European immigration to the Americas

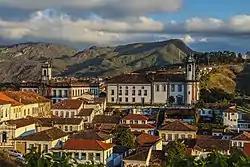
In the 18th century, Ouro Preto, then Vila Rica, became one of the largest cities in the Americas. Portuguese emigration to Brazil was so intense that the Portuguese government limited emigration in 1720 to avoid the depopulation of Portugal.

Between 1492 and 1640, approximately 446,000 Europeans immigrated to the Americas. At that stage, immigration was dominated by Portuguese and Spaniards, who accounted for 87% of the settlers who left Europe. In the late 15th and early 16th centuries, the decision by Spanish and Portuguese monarchs to take possession of the New World and establish crown-governed colonies required the transfer of large numbers of colonists. The plundering of Native American societies and the Spanish discoveries of silver mines in Potosí, in Upper Peru, and Zacatecas, in Mexico, in the 1540s, provided a significant stimulus to immigration. In the long run, however, the most important development that encouraged large-scale immigration of settlers from Europe was the production of consumer goods in high demand in Europe, most notably sugar and, to a lesser extent, tobacco.